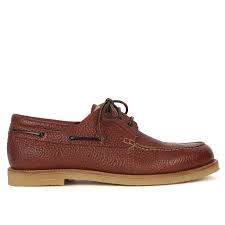
Label: Boat